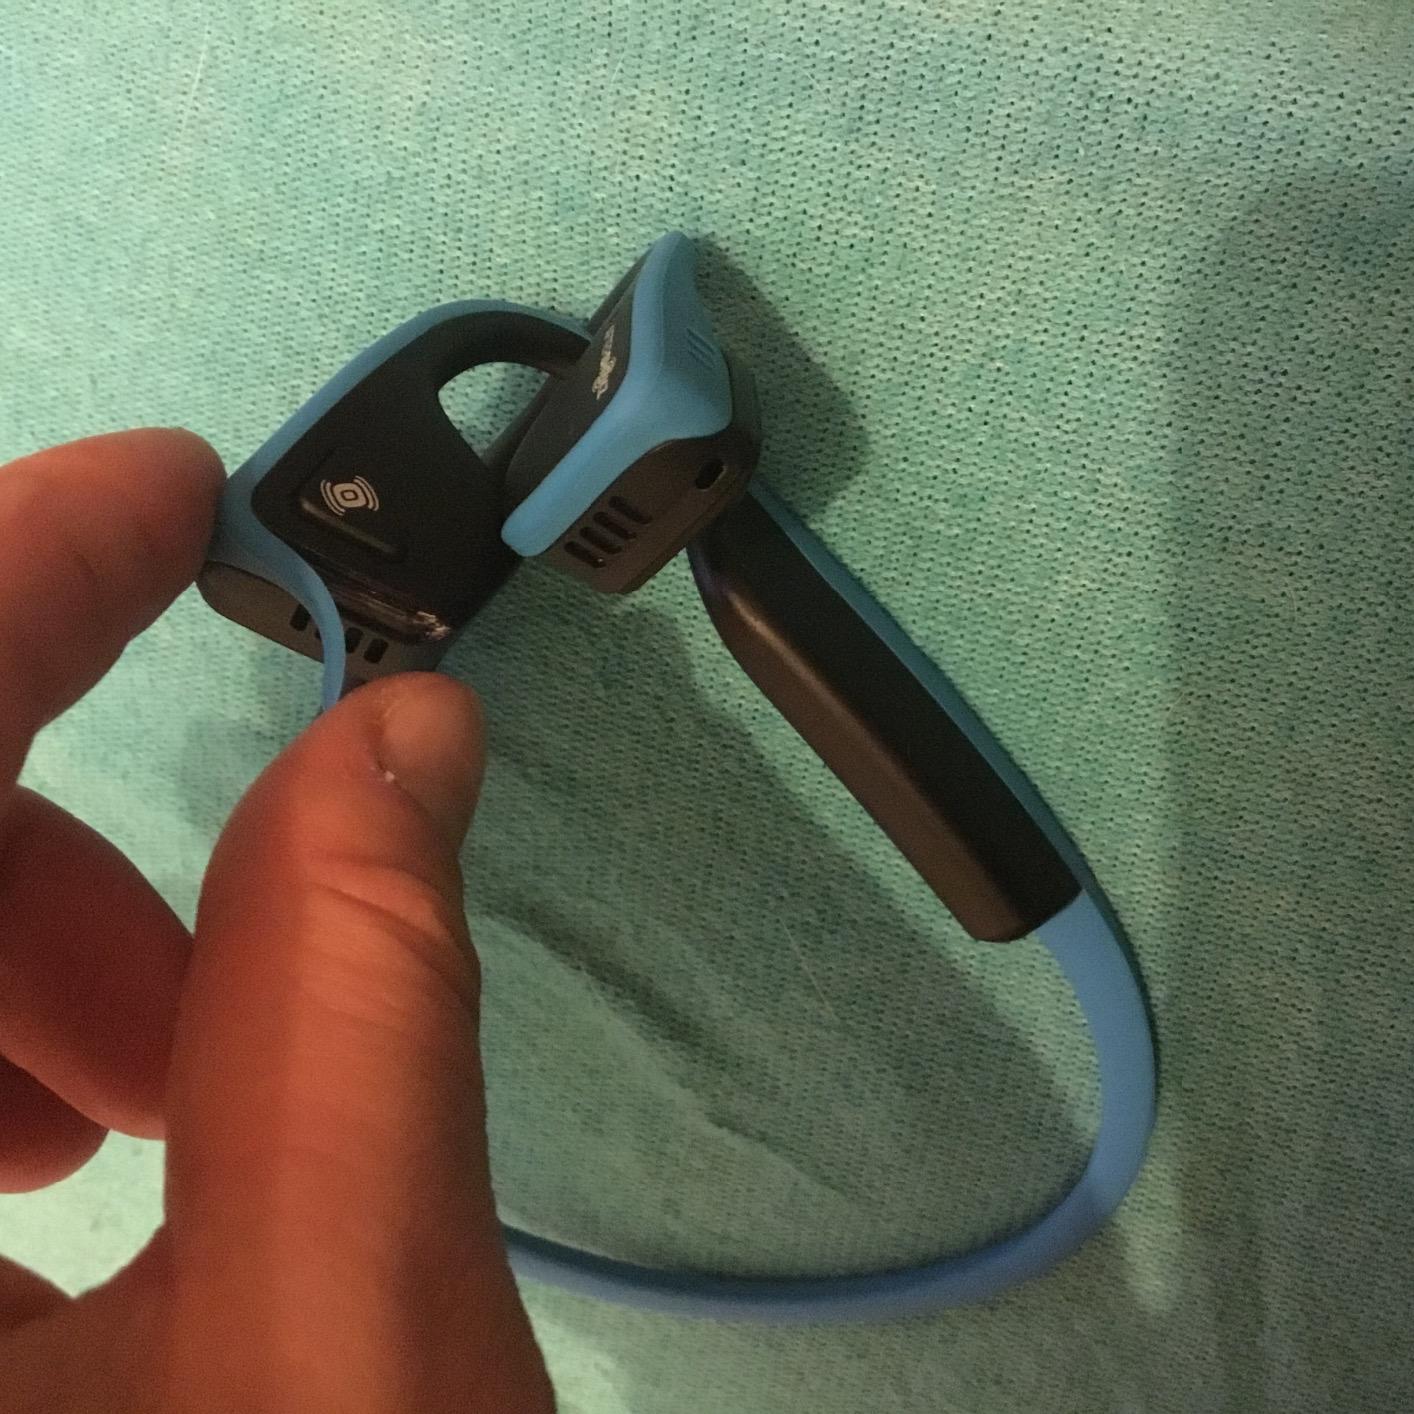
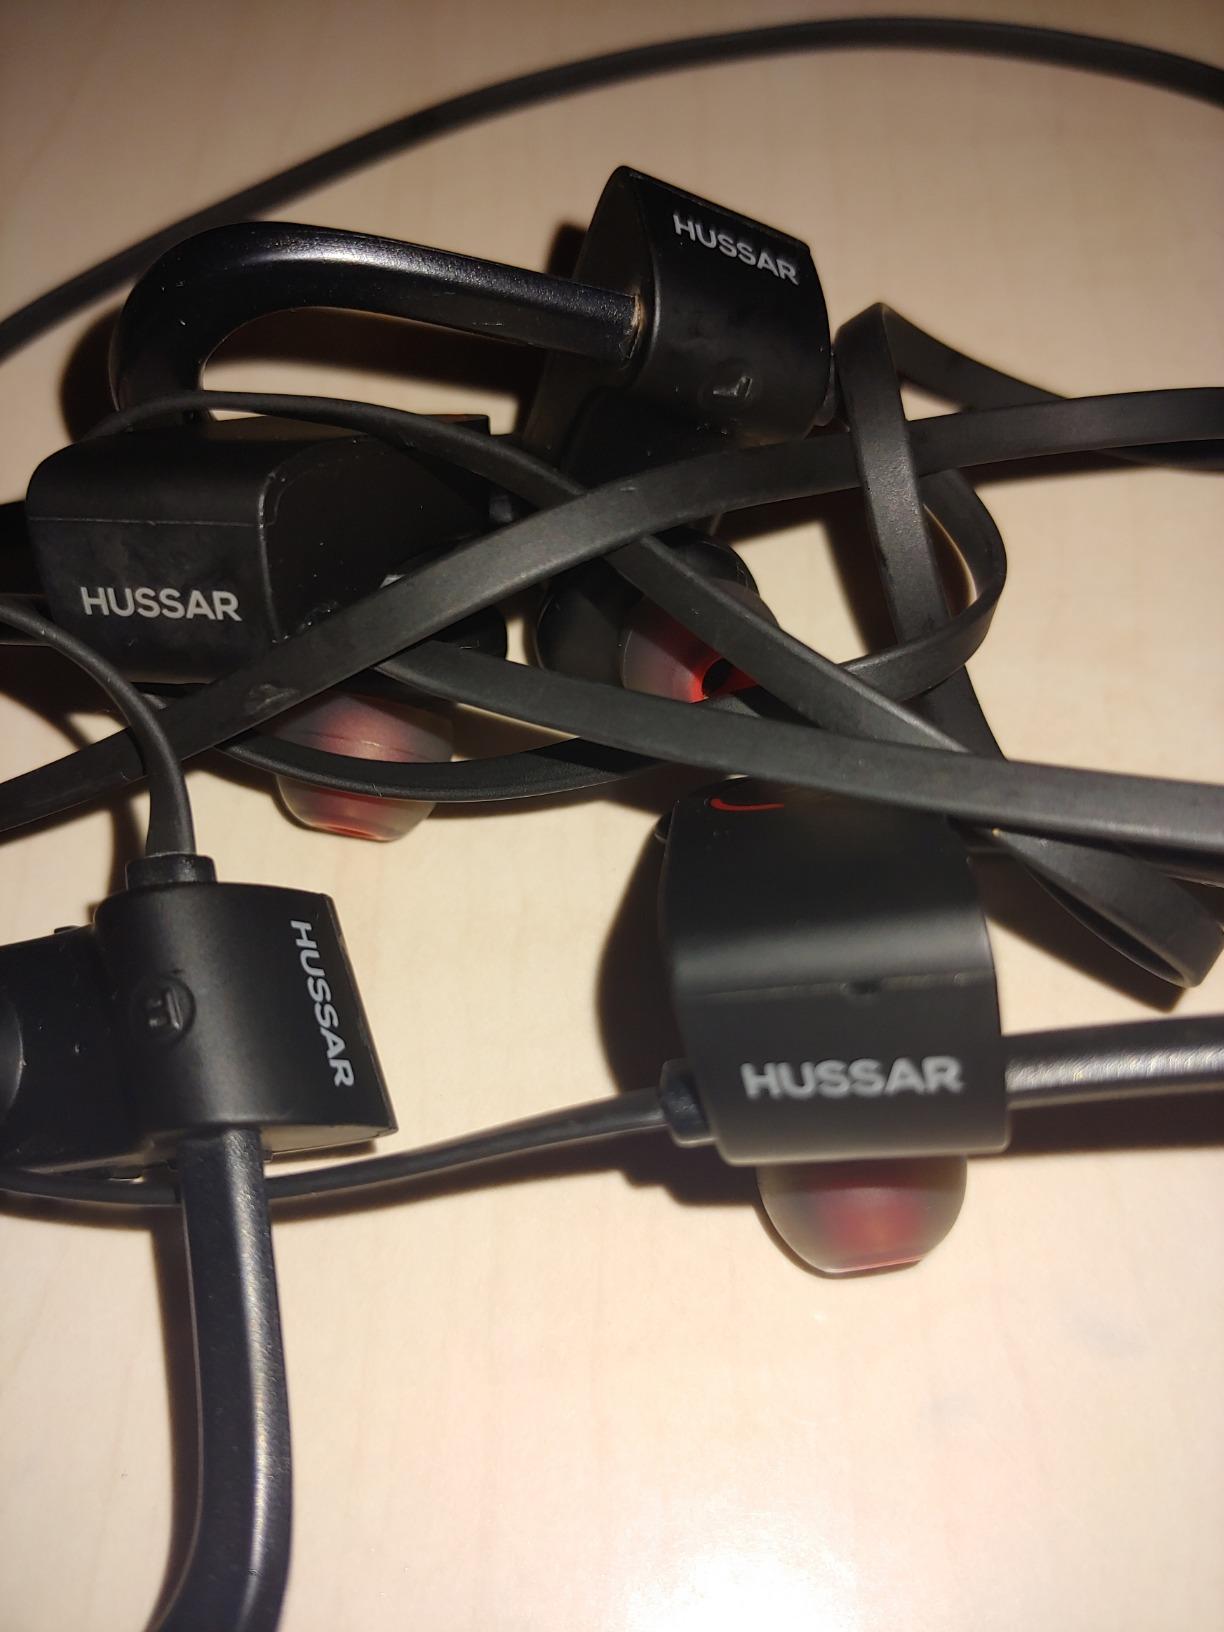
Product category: headphones
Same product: no